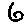
Label: 6